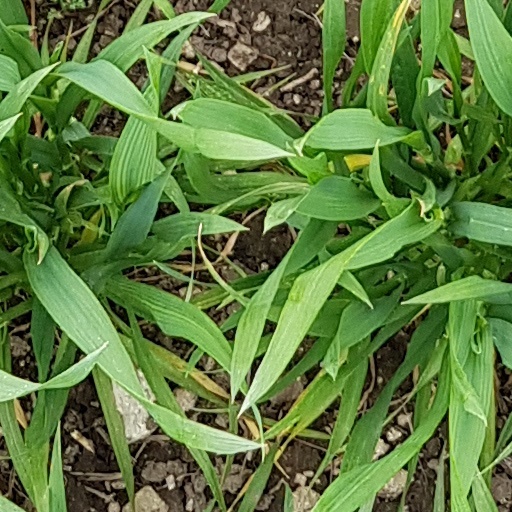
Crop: wheat